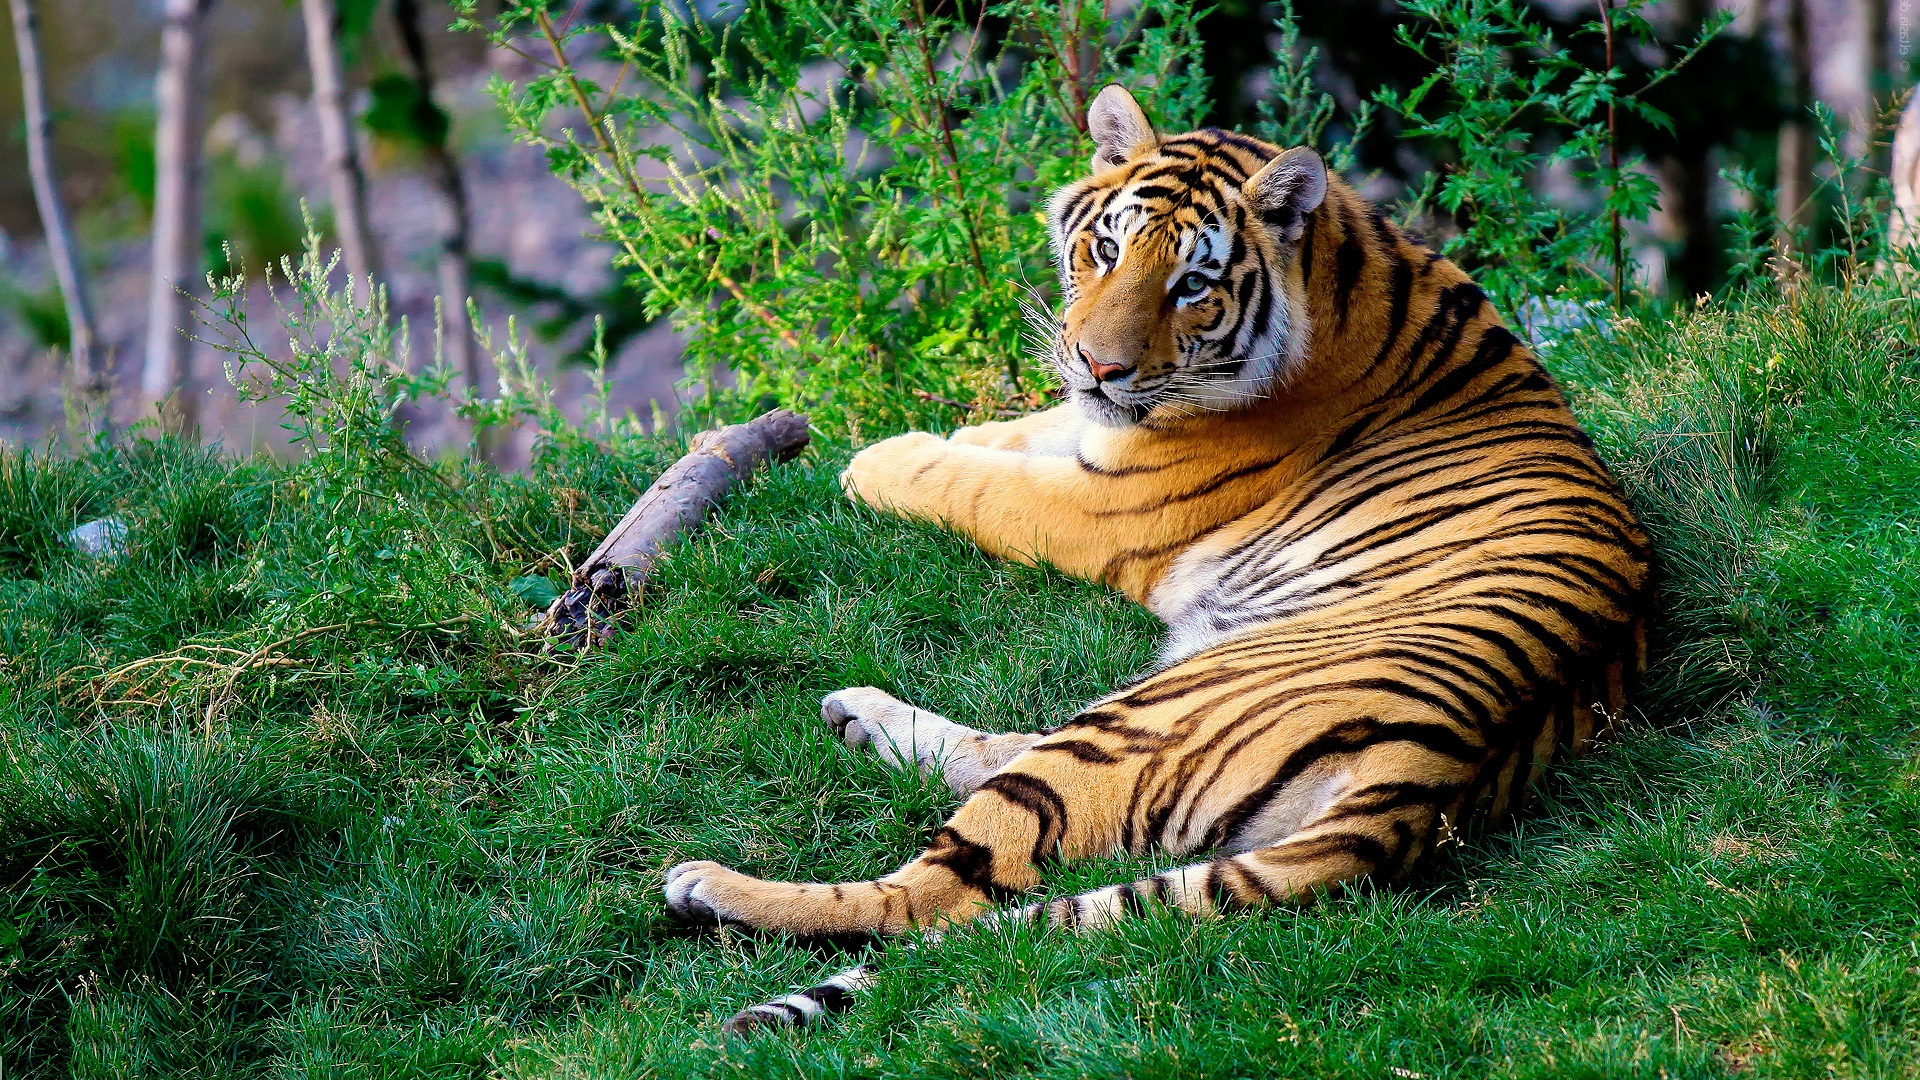
animal, wildlife, zoo, jungle, cat, mammal, predator, fauna, big cat, tiger, vertebrate, big cats, cat like mammal